Stepan Bandera

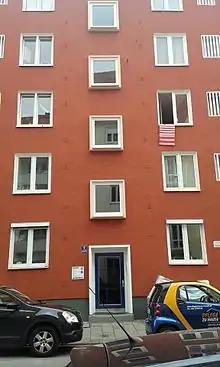
Kreittmayrstraße 7 in Munich, where Bandera lived at the time of his assassination

After the war, Bandera and his family moved several times around West Germany, staying close to and in Munich, where Bandera organized the ZCh OUN center. He used false identification documents that helped him to conceal his past relationship with the Nazis. On 16 April 1946, the Yaroslav Stetsko-led Anti-Bolshevik Bloc of Nations was founded, with which Bandera also collaborated. The ZCh OUN quickly became the largest organisation in the approximately 110,000-strong Ukrainian diaspora in Germany, with 5,000 members. Part of the organisation was the SB security service, headed by Myron Matviyenko. The OUN-M was three times smaller. The foreign representation of the UHVR (ZP UHVR), led by Mykola Lebed, operated separately from the ZCh OUN, but many of its members belonged to both organizations.